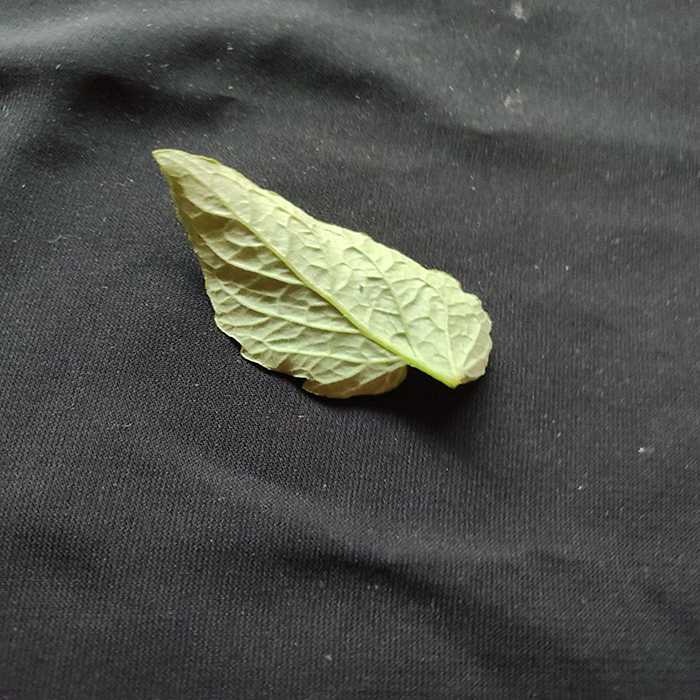
Plant: Tomato
Label: Tomato Fresh leaf